Girolamo Rossi (engraver)

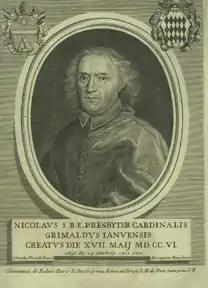
"Portrait of Cardinal Nicola Grimaldi" by Girolamo Rossi

Girolamo Rossi (born 1682) was an Italian engraver of the late Baroque. He was also called "Girolamo de Rubeis the Younger". He was born and lived most of his life in Rome, where he engraved a variety of plates after the Italian painters. He is said to have been a pupil of Camillo Rama, and painted in the style of Paolo Veronese. He also executed several portraits of the cardinals of his time, for a series which was afterwards continued by Pazzi and others.